Thomas Aquinas

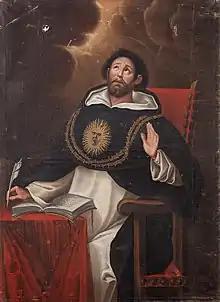
Saint Thomas Aquinas by Luis Muñoz Lafuente

Thomas Aquinas identified the goal of human existence as union and eternal fellowship with God. This goal is achieved through the beatific vision, in which a person experiences perfect, unending happiness by seeing the essence of God. The vision occurs after death as a gift from God to those who in life experienced salvation and redemption through Christ.